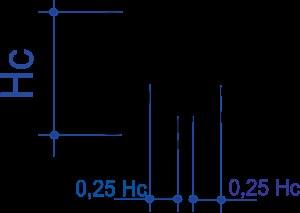
Dans le domaine de la signalisation routière, certains panneaux comportent une indication de distance égale au kilométrage restant à parcourir pour atteindre la mention concernée.